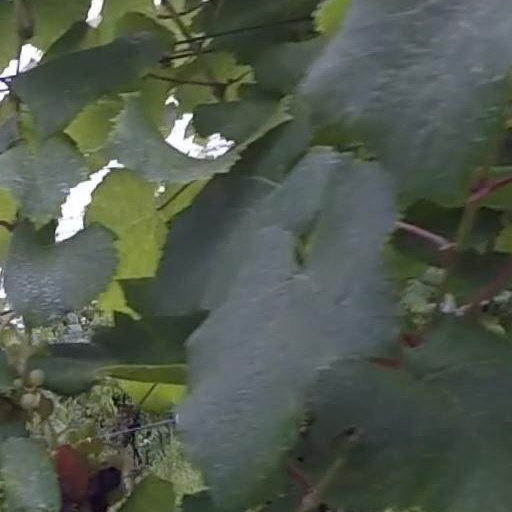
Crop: grape